Scarlett Johansson

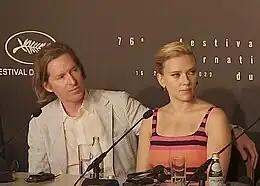
Johansson and Wes Anderson at the premiere of "Asteroid City" at the 2023 Cannes Film Festival

Johansson played Motoko Kusanagi in Rupert Sanders's 2017 film adaptation of the "Ghost in the Shell" franchise. The film was praised for its visual style, acting, and cinematography, but was the subject of controversy for whitewashing the cast, particularly Johansson's character, a cyborg who was meant to hold the memories of a Japanese woman. Responding to the backlash, the actress asserted she would never play a non-white character, but wanted to take the rare opportunity to star in a female-led franchise. "Ghost in the Shell" grossed $169.8million worldwide against a production budget of $110million. In March 2017, Johansson hosted "Saturday Night Live" for the fifth time, making her the 17th person and the fourth woman to enter the NBC sketch comedy's prestigious Five-Timers Club. Johansson's next 2017 film was the comedy "Rough Night", where she played Jess Thayer, one of the five friends—alongside Kate McKinnon, Jillian Bell, Ilana Glazer, and Zoë Kravitz—whose bachelorette party goes wrong after a male stripper dies. The film had a mixed critical reception and moderate box office returns. In 2018, Johansson voiced show dog Nutmeg in Wes Anderson's stop-motion animated film "Isle of Dogs", released in March, and reprised her MCU role as Black Widow in "", which followed the next month. Johansson was due to star in "Rub & Tug", a biographical film in which she would have played Dante "Tex" Gill, a transgender man who operated a massage parlor and prostitution ring in the 1970s and 1980s. She dropped out of the project following backlash to the casting of a cisgender woman to play a transgender man.